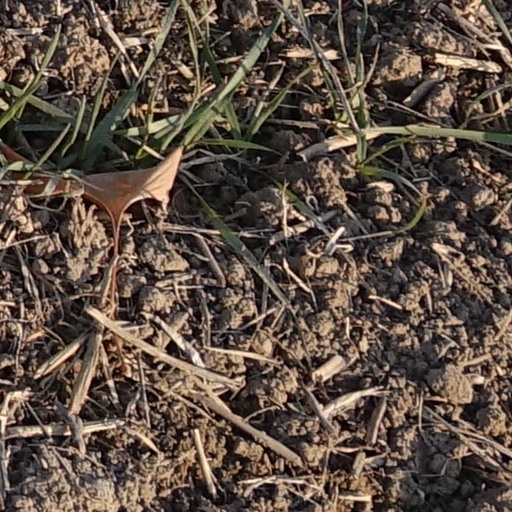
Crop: wheat